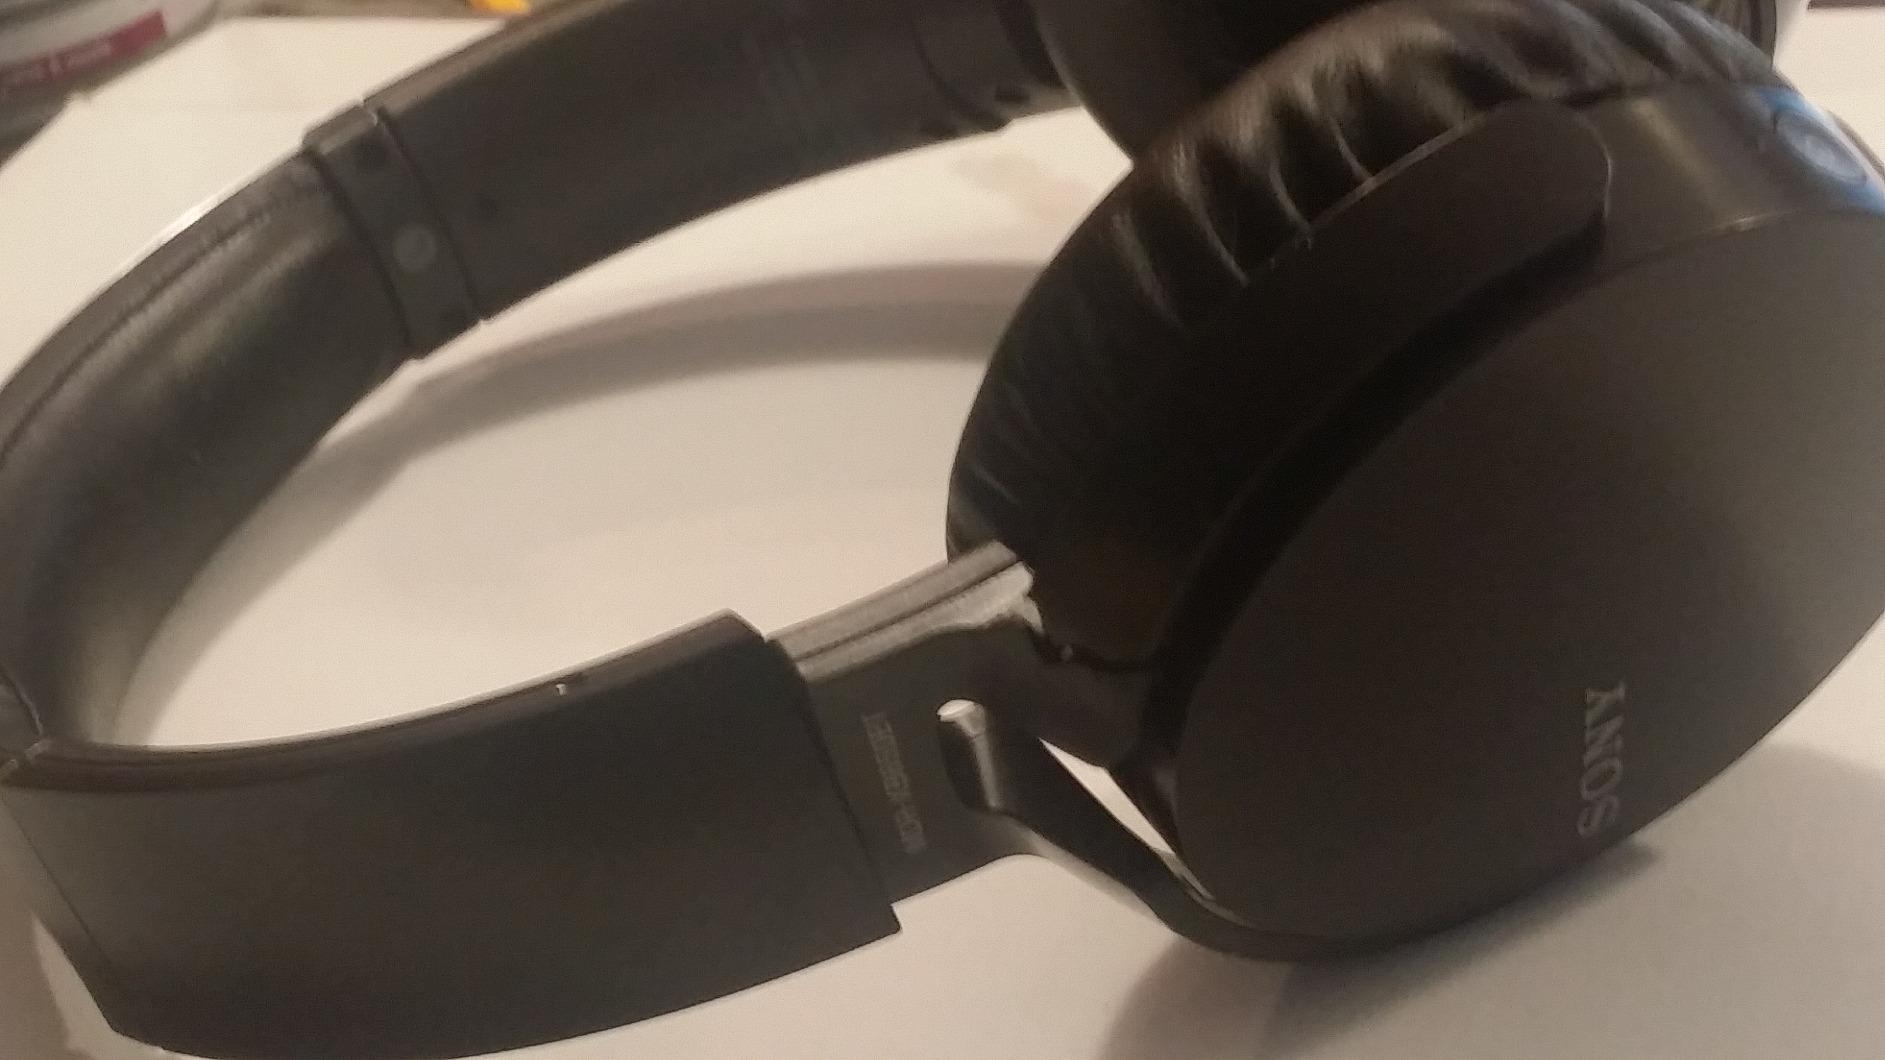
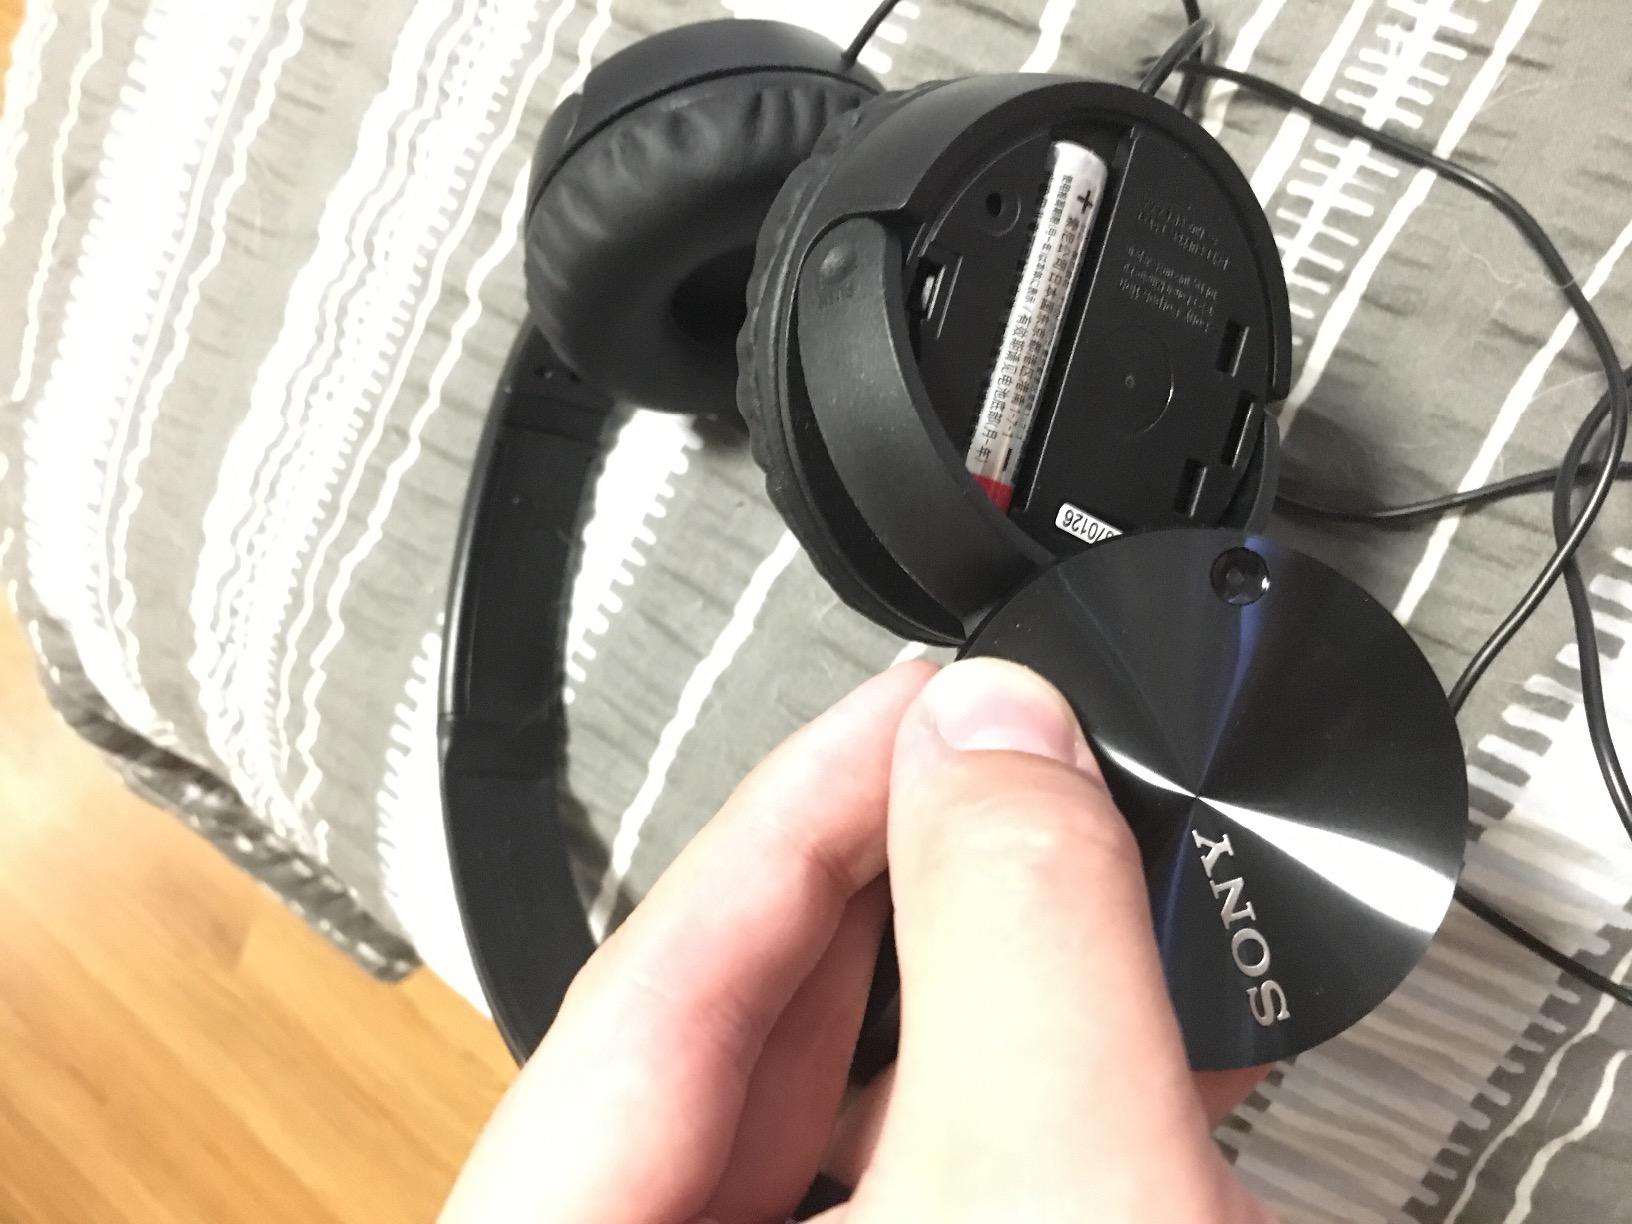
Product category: headphones
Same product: no